Sonia Shankman Orthogenic School

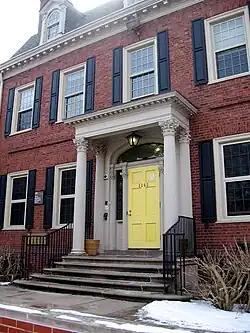
The front door of the Orthogenic School's former building, with the iconic "yellow door" that has become a trademark of the school.

The Sonia Shankman Orthogenic School, also known simply as the Orthogenic School or informally as the O-School, is a therapeutic day school for children and adolescents typically classified as emotionally challenged in the age range of elementary to high school. The O-School specializes in the treatment of youth and help them with their behavioral and emotional problems. The school is located adjacent to the campus of the University of Chicago (UC). The school works with many schools and universities, and has affiliation with several Chicago area schools including the Family Institute at Northwestern University, the School of Social Service Administration of the UC, and the Jane Addams School of Social Work of the University of Illinois at Chicago.